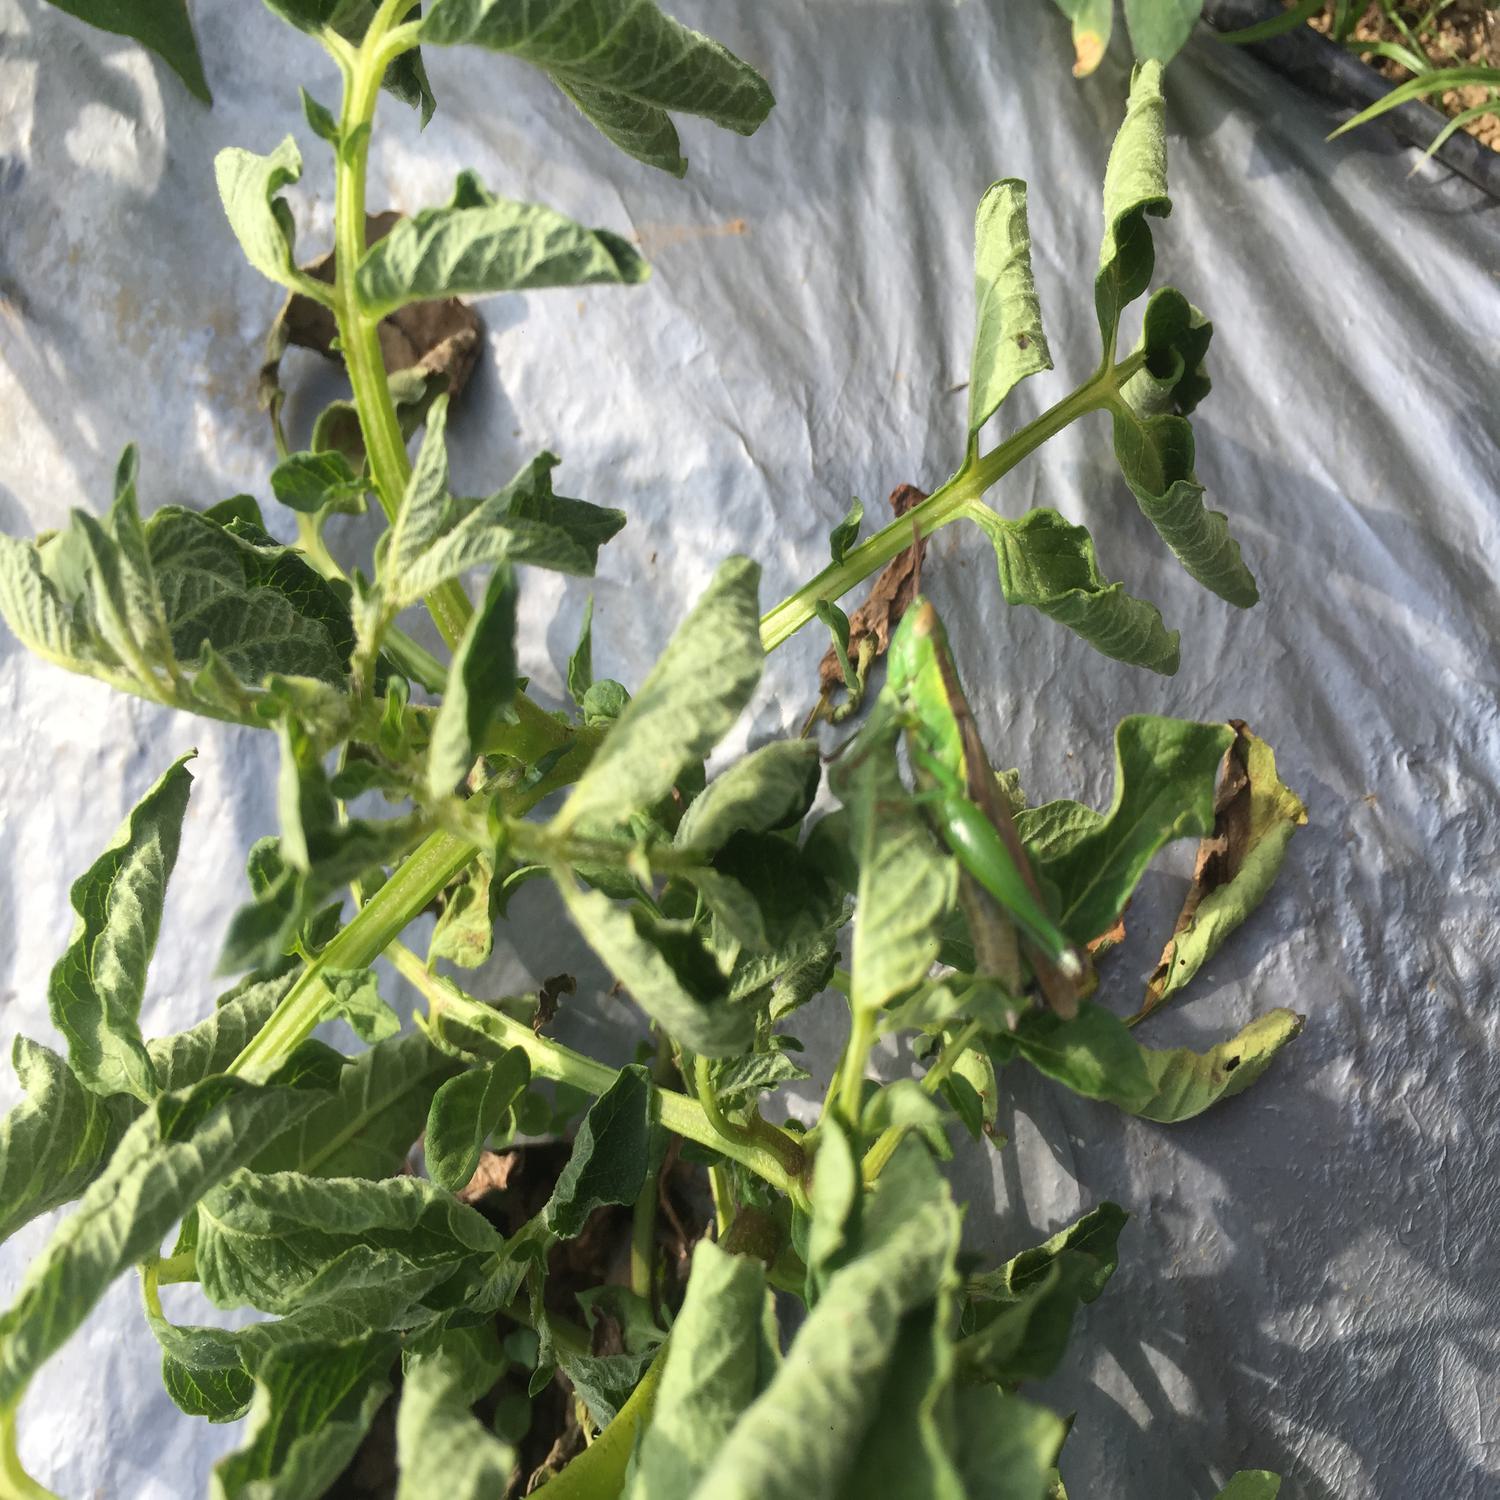
Label: Bacteria